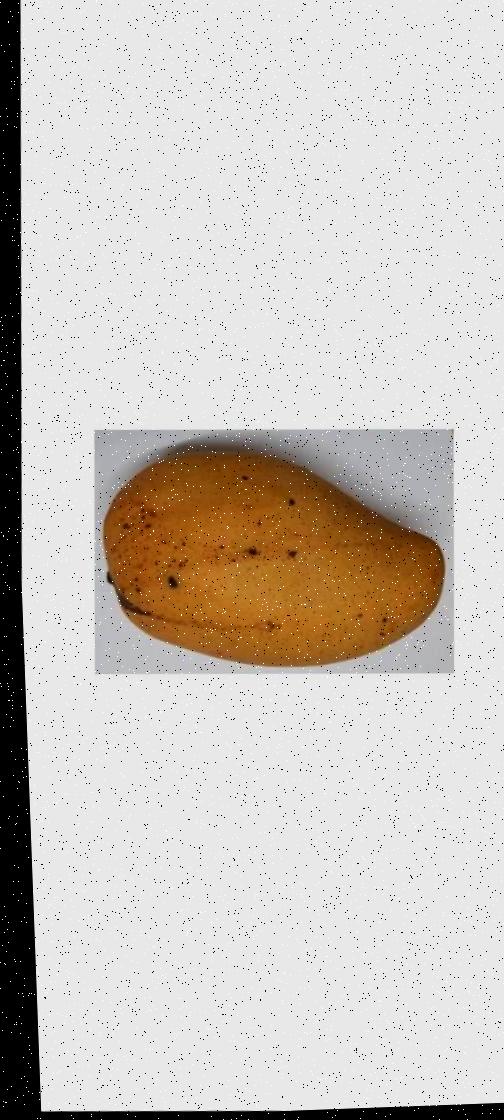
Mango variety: Katimon